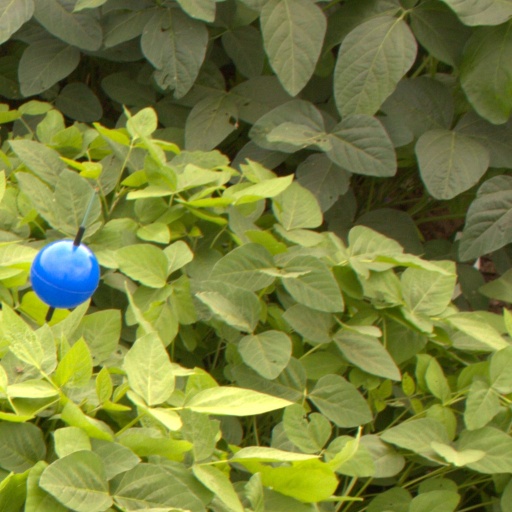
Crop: soybean